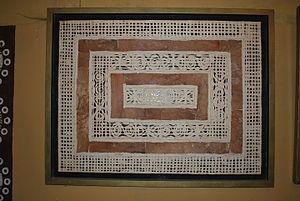
L'artisanat et les arts populaires dans l'état de Puebla est surtout connu pour la poterie talavera, qui est la seule poterie de style majolique produite en continu au Mexique depuis son introduction au début de la période coloniale. D'autres traditions artisanales notables sont les arbres de vie d'Izúcar de Matamoros et le papier d'amate fabriqué par la très petite ville de San Pablito, au nord de l'état. On fabrique également du verre, des ornements d'arbres de Noël, des textiles indigènes, des horloges monumentales, des paniers et du cidre de pomme.